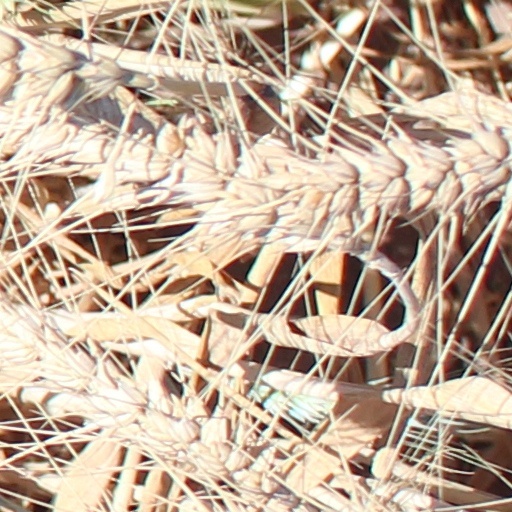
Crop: wheat